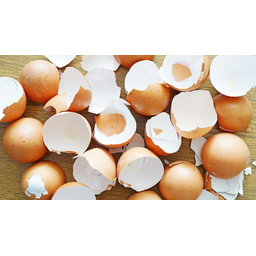
Label: trash